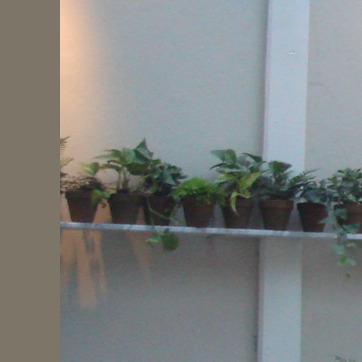
Material: foliage